Marshall Thundering Herd men's basketball

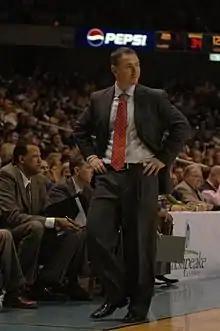
Donnie Jones

Before Donnie Jones came to coach Marshall from 2007 to 2010, he was an assistant with the Florida Gators for 11 years and helped Billy Donovan coach the Gators to consecutive national championships in 2006 and 2007. Jones got Marshall to a winning record for the first time since 2001 with a 16–14 mark in his first season In 2010, Jones coached Marshall to the CIT, which was their first post-season tournament since 1988. Marshall fell to Appalachian State in the CIT quarterfinals. Following the 2010 season, and amid growing fan concern over Marshall's performance in the 2010 CUSA and CIT tournaments, Donnie Jones left Marshall to coach conference rival UCF. Considering Jones' success at Marshall and his local ties to the Huntington area, many Marshall fans considered his departure a betrayal, further fueling the Marshall-UCF rivalry.